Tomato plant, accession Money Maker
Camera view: tilt-top (135 deg); turntable rotation: 210 degrees
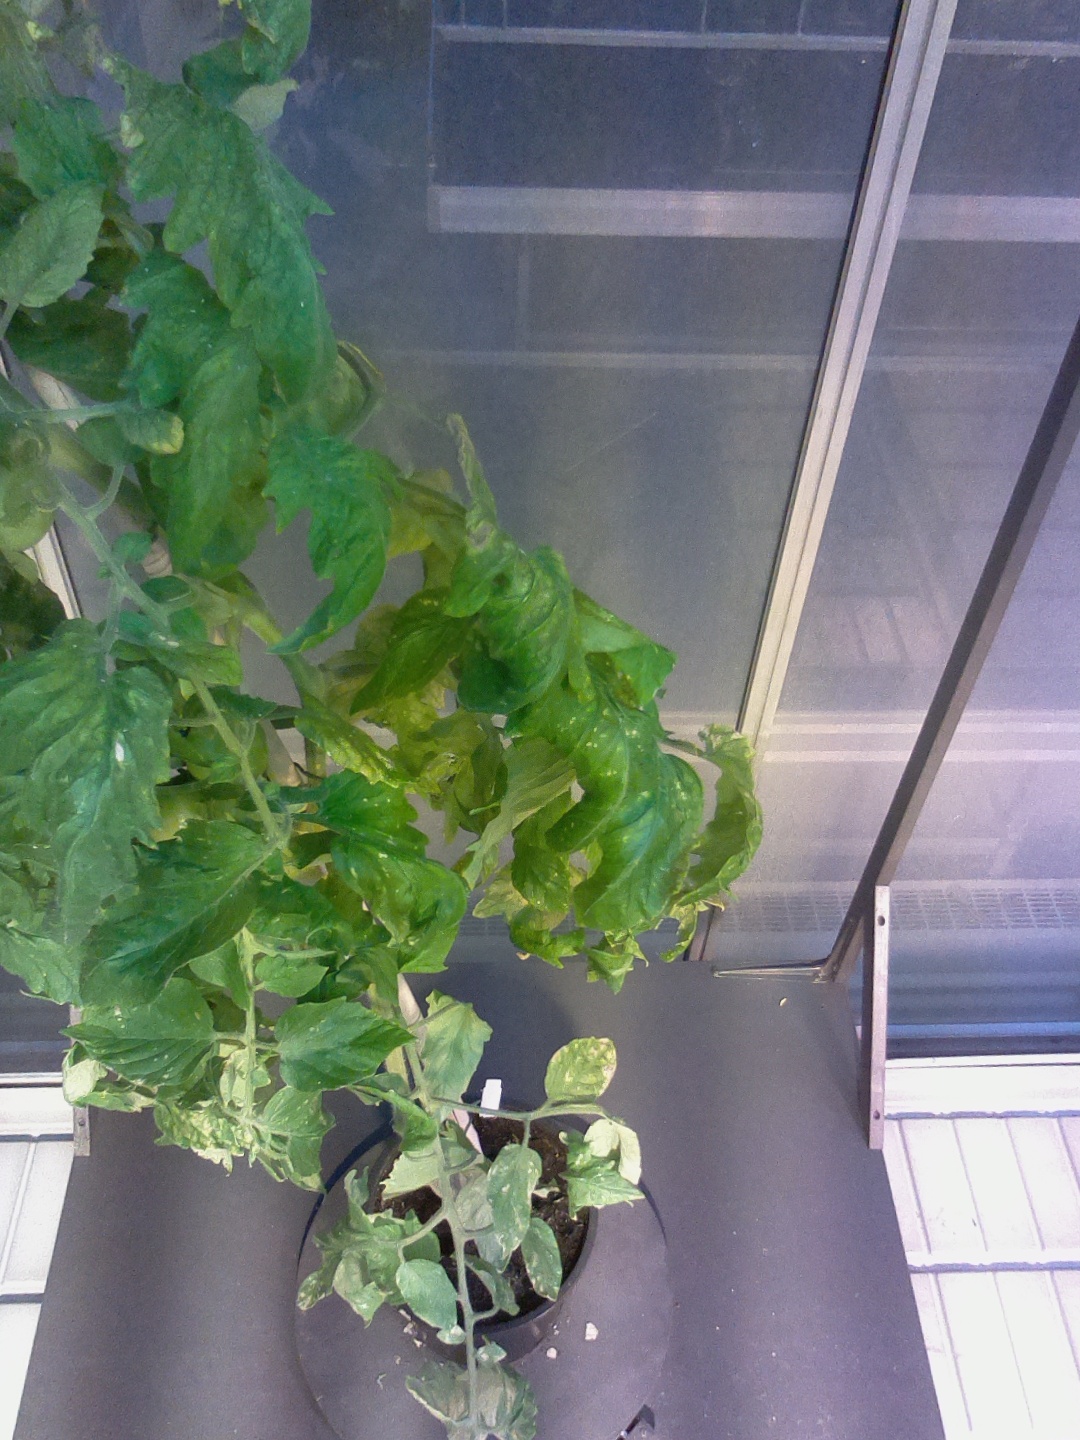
BBCH growth stage 77: 70%-80% of final fruit size